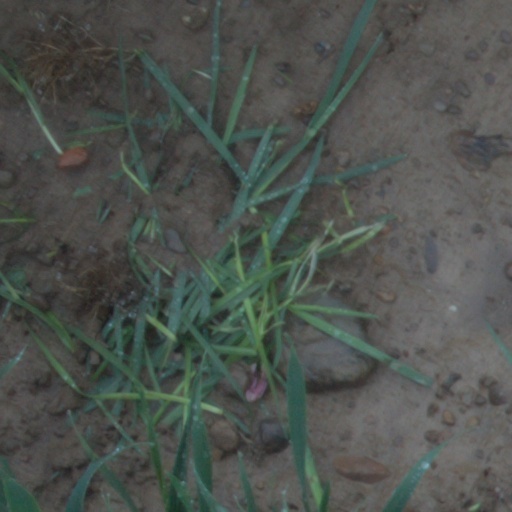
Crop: wheat